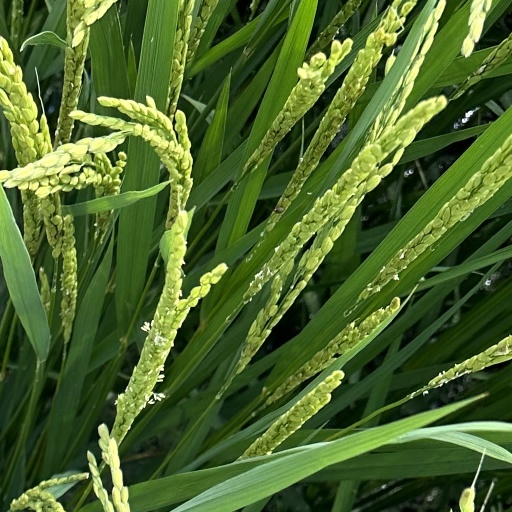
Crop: rice